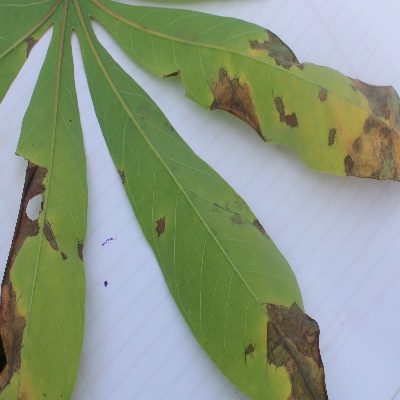
Crop: Cassava
Condition: brown spot